Tomizo Yoshida

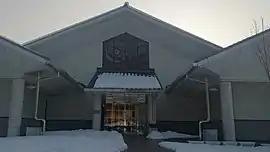
Tomizo Yoshida Memorial Hall in Asakawa, Fukushima

Since 1992 the Japanese Cancer Association, the town office of Asakawa, and Tomizo Yoshida Memorial Hall have annually awarded the Tomizo Yoshida Award to researchers who made outstanding achievement in the field of cancer research. At the annual award presentation held in Asakawa, Fukushima, winners receive one million yen and a diploma.